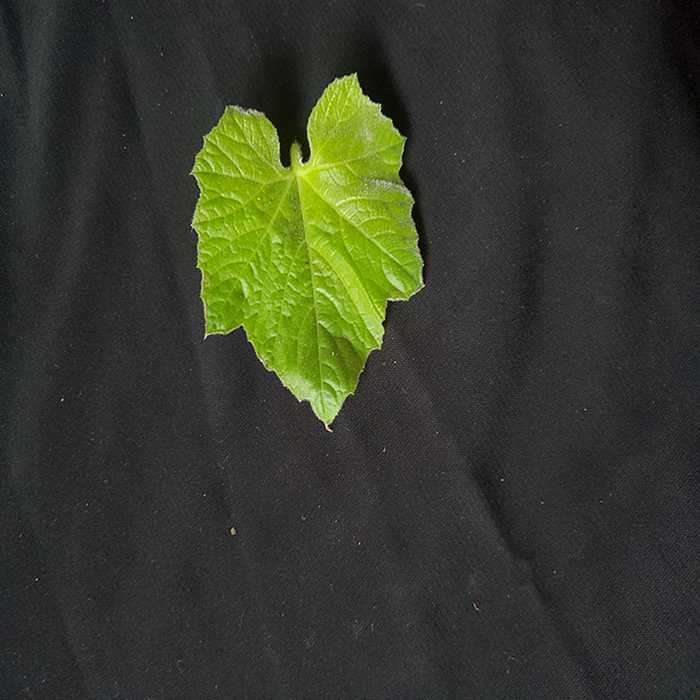
Plant: Bottle gourd
Label: Fresh leaf